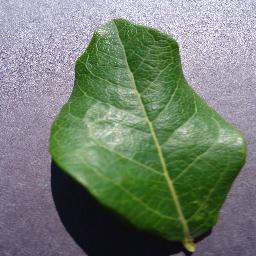
Label: Blueberry___healthy